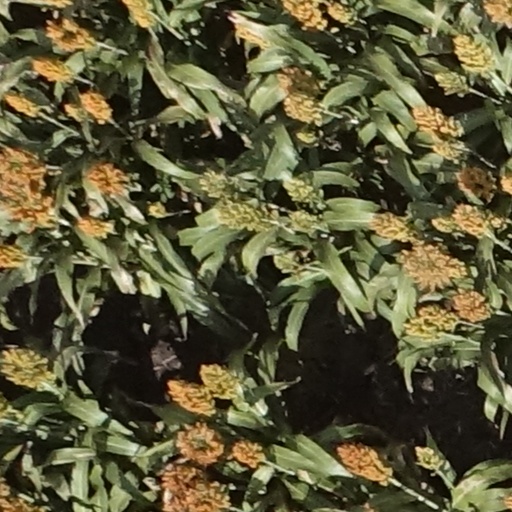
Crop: sorghum